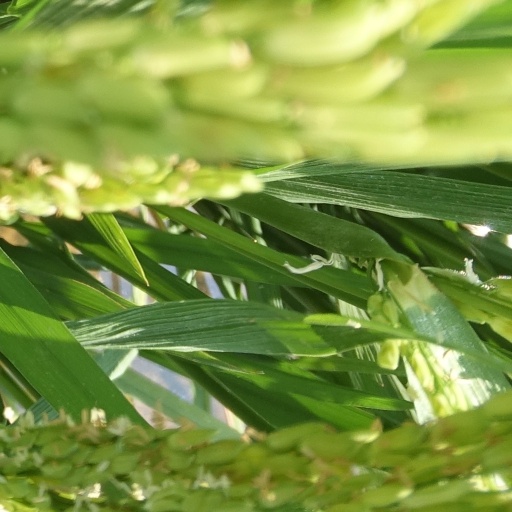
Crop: rice